Bering Strait crossing

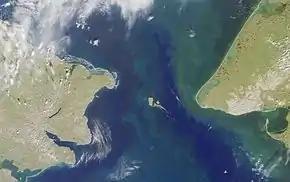
Satellite image of Bering Strait. Cape Dezhnev, Russia, is on the left, the two Diomede Islands are in the middle, and Cape Prince of Wales, Alaska, is on the right.

The concept of an overland connection crossing the Bering Strait goes back before the 20th century. William Gilpin, first governor of the Colorado Territory, envisaged a vast "Cosmopolitan Railway" in 1890 linking the entire world through a series of railways.